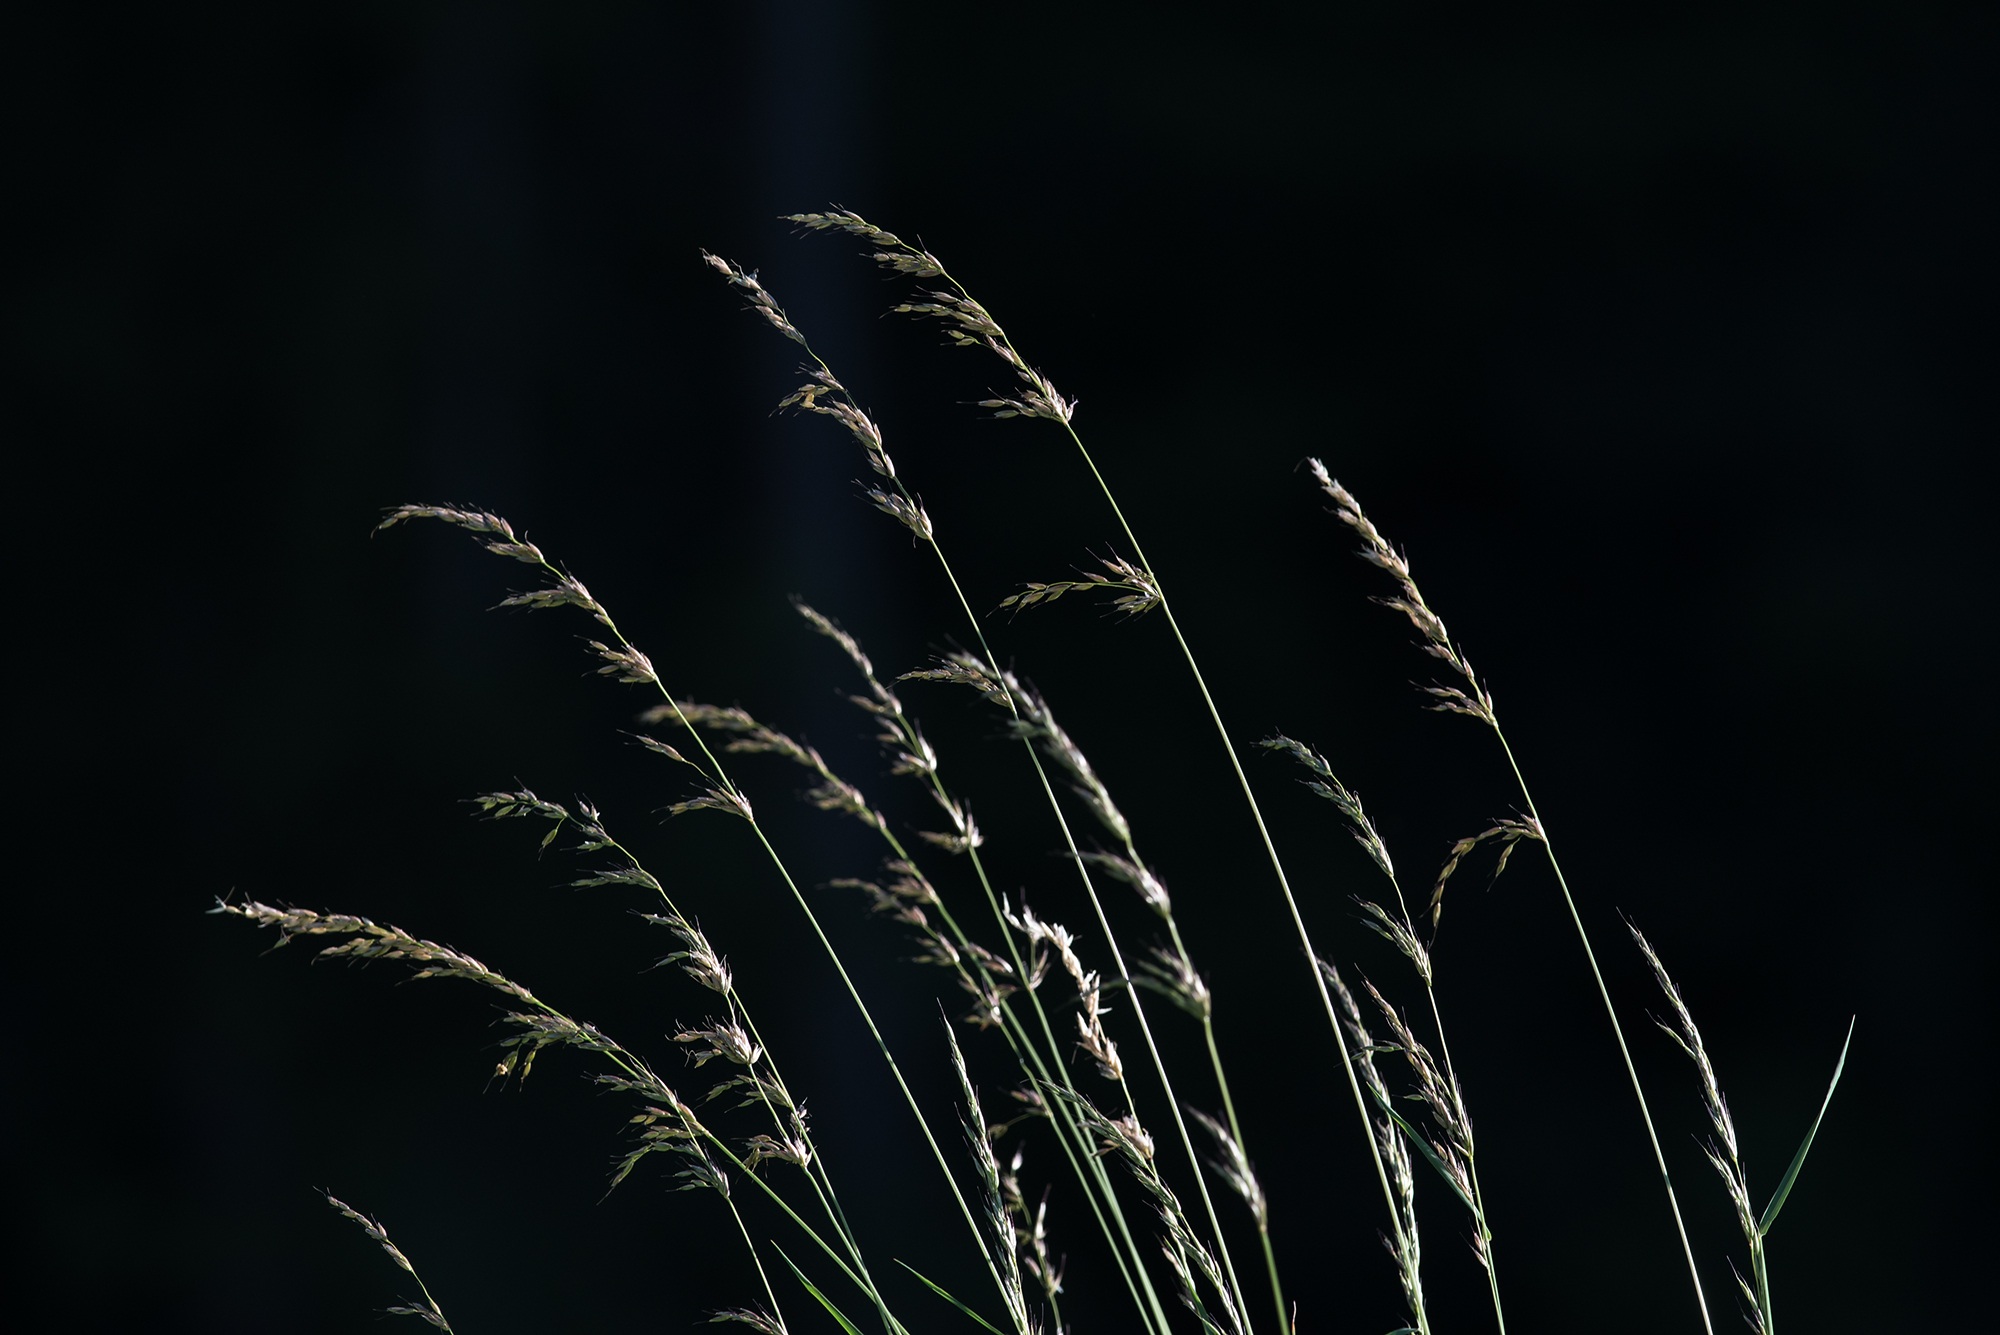
nature, grass, branch, light, cloud, plant, sky, night, meadow, flower, summer, twilight, green, darkness, close, seeds, fireworks, grasses, grass ear, monochrome photography, grass family